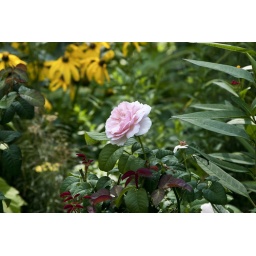
Lonely pink rose in the Shakespeare Garden in Central Park